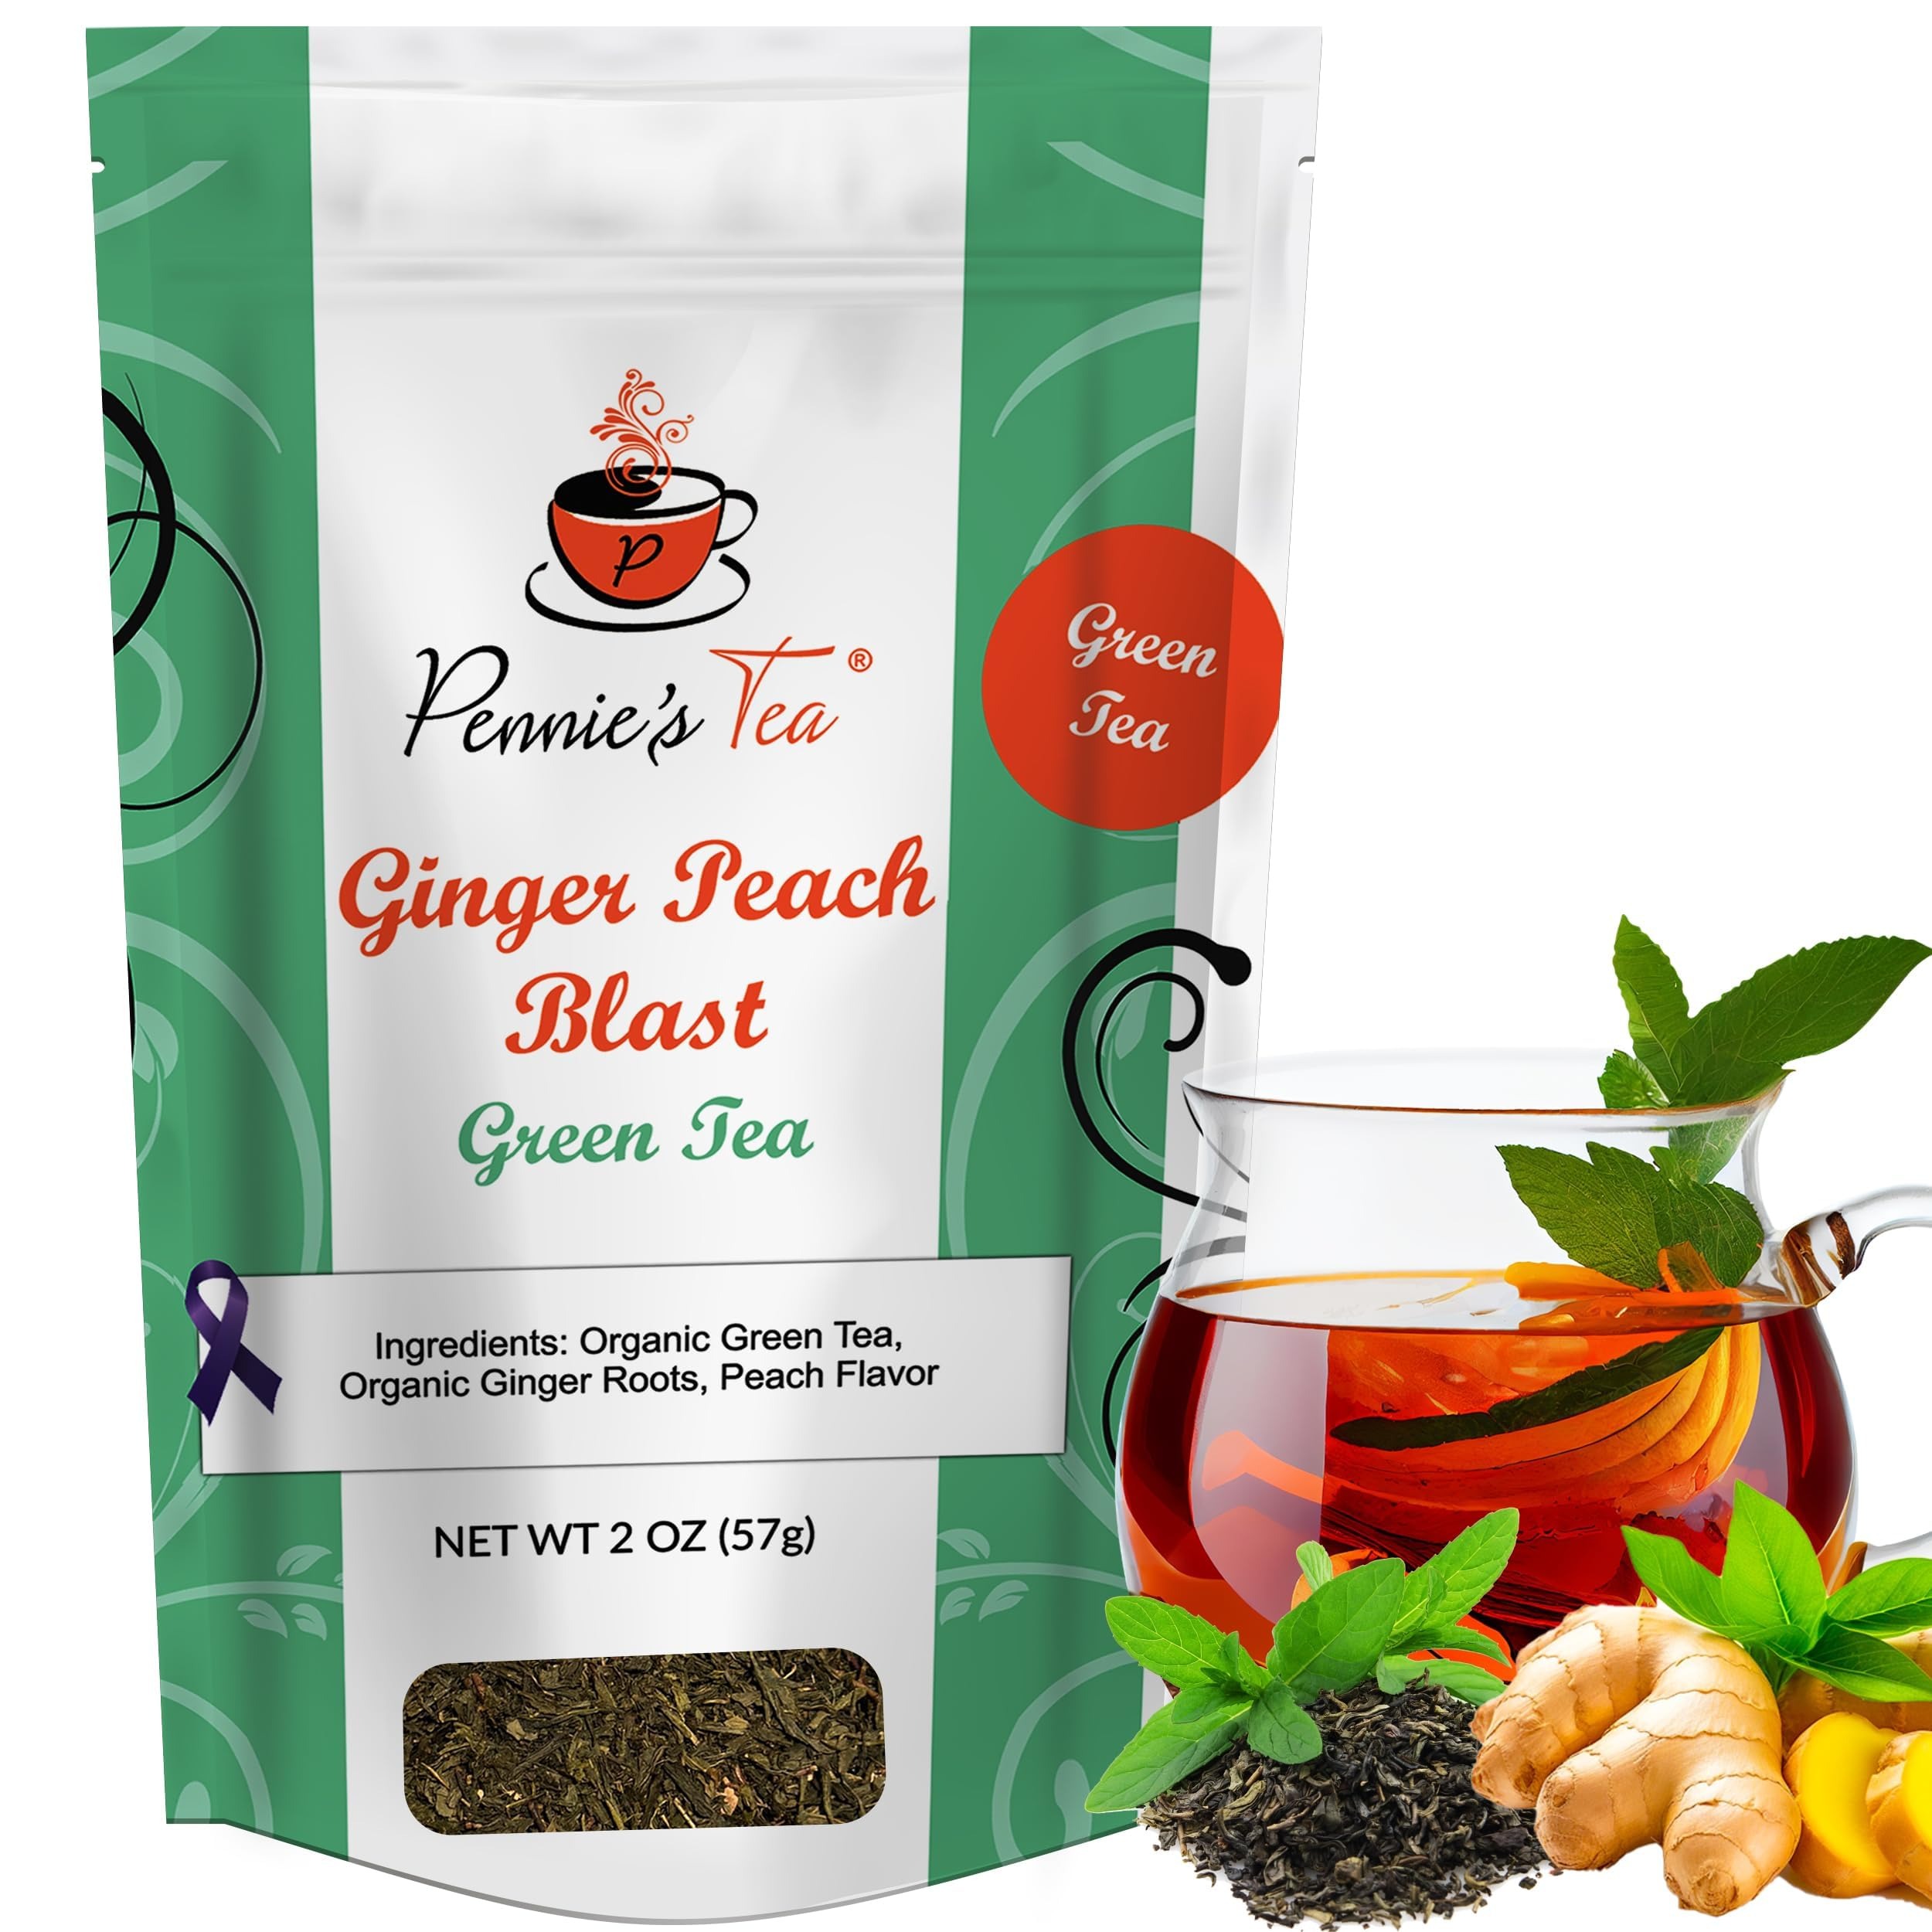
Item Name: Pennie’s Tea -Ginger Peach, Loose Leaf Herbal Tea, Non-Caffeinated, Hot & Iced Tea 2 oz Pouch – 25-30 Cups Natural Tea
Bullet Point 1: Ginger Peach Blast Signature Tea: Awaken your senses with a vibrant blend of warming ginger and succulent peach. Perfect as a diwali gift, this ginger tea offers a sweet mix of apricot and orange notes, ideal for both millennial and gen x tea lovers.
Bullet Point 2: This green tea, much like our hibiscus tea and lemon balm tea.
Bullet Point 3: Perfect for Iced Tea: With natural sweetness, Ginger Peach makes for a refreshing iced tea. Just like matcha green tea and peppermint tea, it is perfect for those hot summer days. Perfect for Iced Tea: With natural sweetness, Ginger Peach makes for a refreshing iced tea.
Bullet Point 4: Loose Leaf Tea: Ginger Peach is a loose leaf tea, offering a more robust flavor profile compared to traditional tea bags. Similar to english breakfast tea and earl grey tea, it provides an elevated tea experience.
Bullet Point 5: Versatile Flavor Profile: This tea can be enjoyed both hot or cold, similar to green tea bags, raspberry leaf tea, or spearmint tea. Its unique blend makes it one of our best-selling teas
Value: 1.0
Unit: Ounce

Price: 9.99